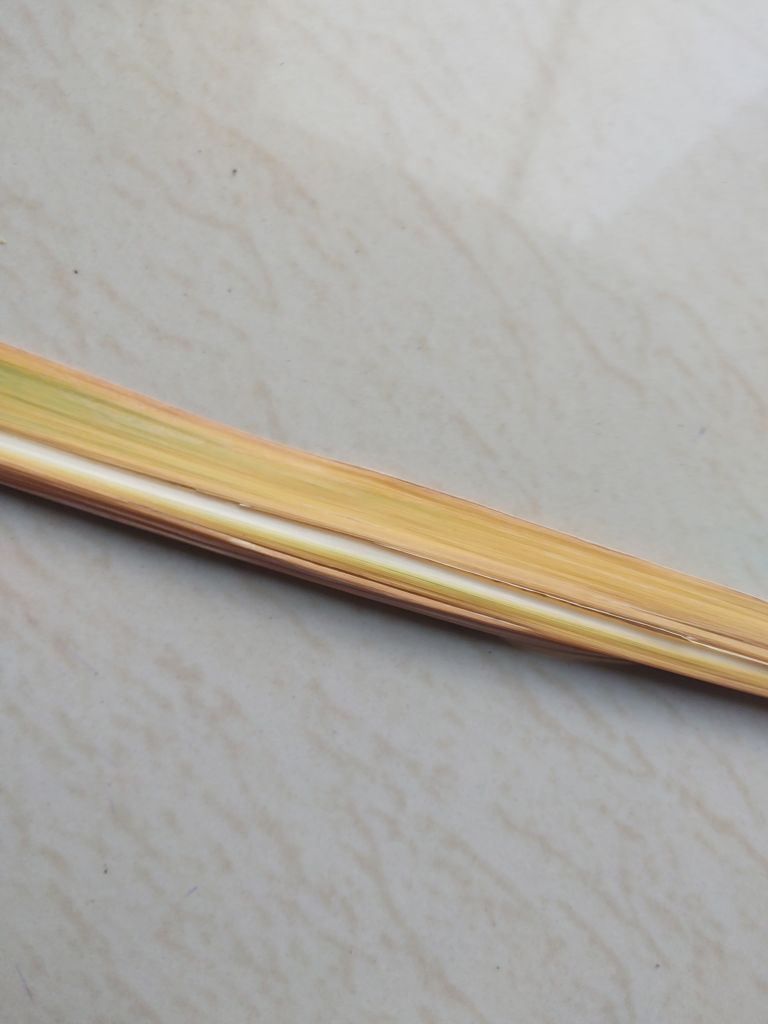
Label: Yellow Leaf